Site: brandenburg
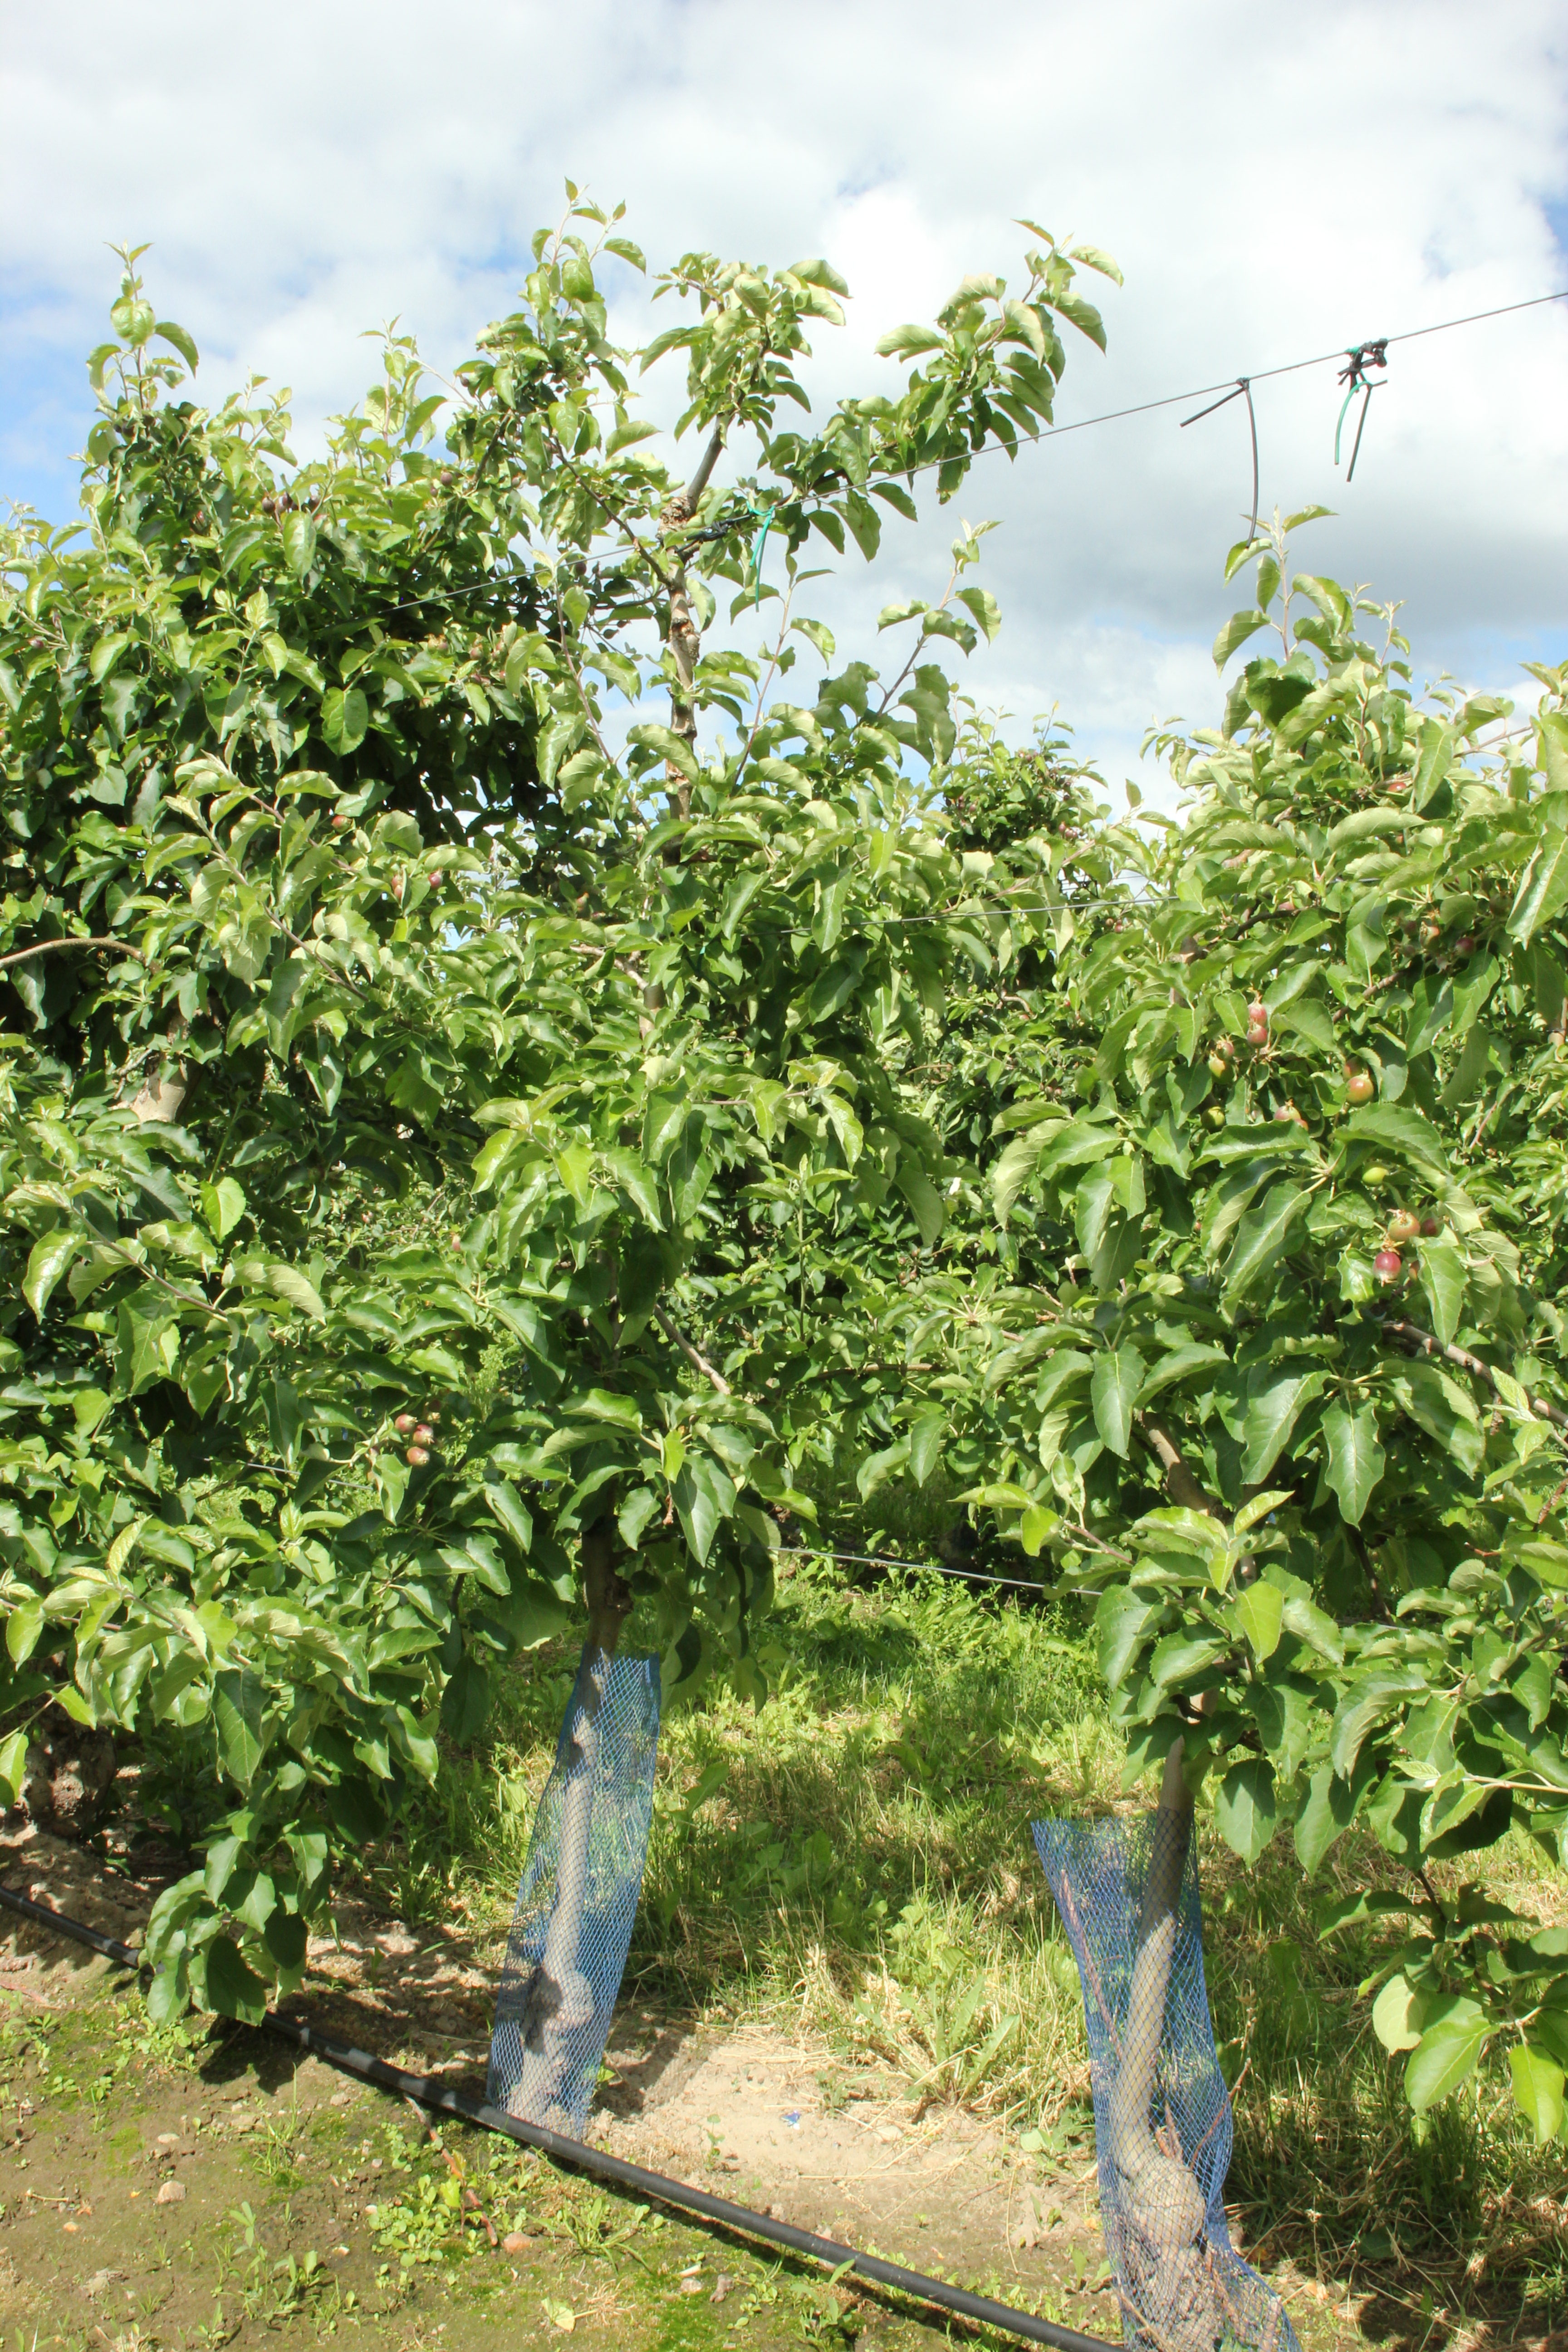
Growth stage (BBCH 72): Development of fruit